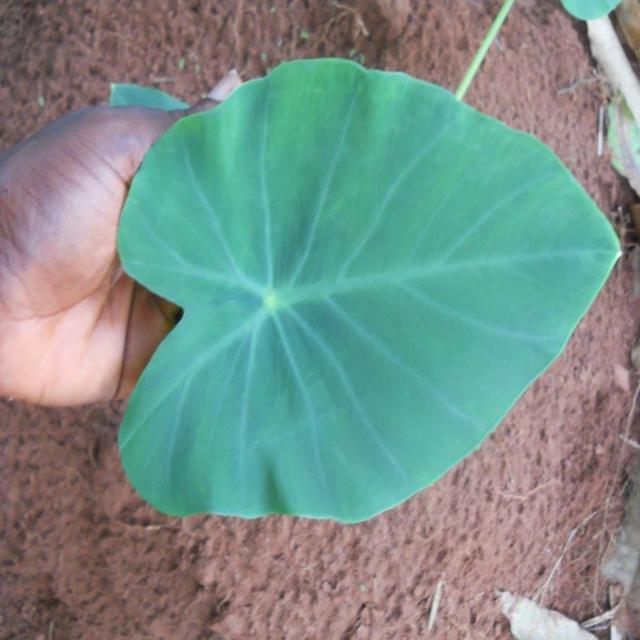
Label: Healthy